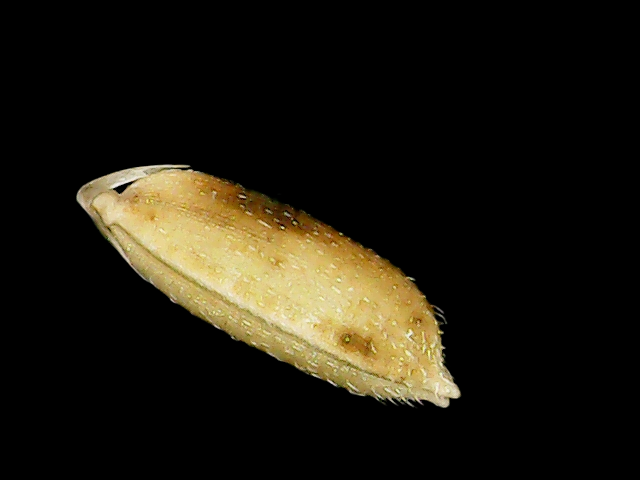
Rice variety: Bd51